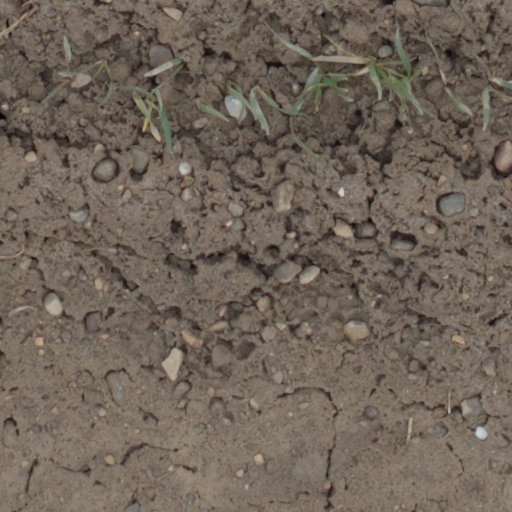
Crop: wheat